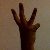
The image shows a hand gesture representing the number 6 in Indian Sign Language.